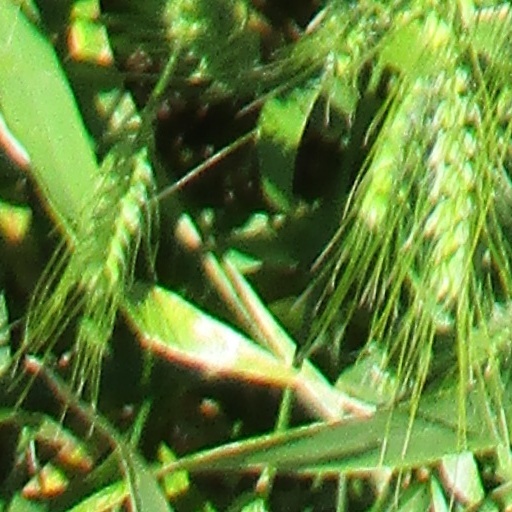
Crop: wheat